Sky position (RA, Dec in degrees): 139.594, 1.213
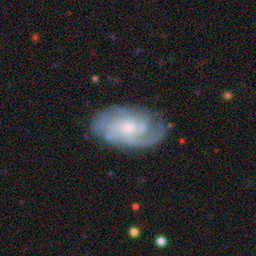
Galaxy morphology: Unbarred Loose Spiral Galaxies